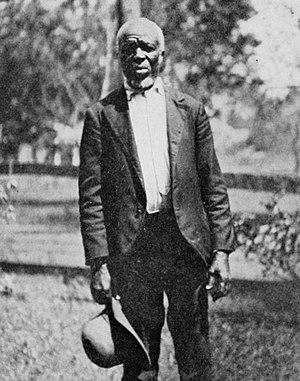
Le Clotilda est une goélette de deux mâts considérée comme le dernier navire négrier à avoir accosté aux États-Unis avec une cargaison de 110 captifs africains.
Zora Neale Hurston était une écrivaine et une anthropologue afro-américaine qui participa au mouvement de la Renaissance de Harlem, notamment avec son roman Their Eyes Were Watching God.